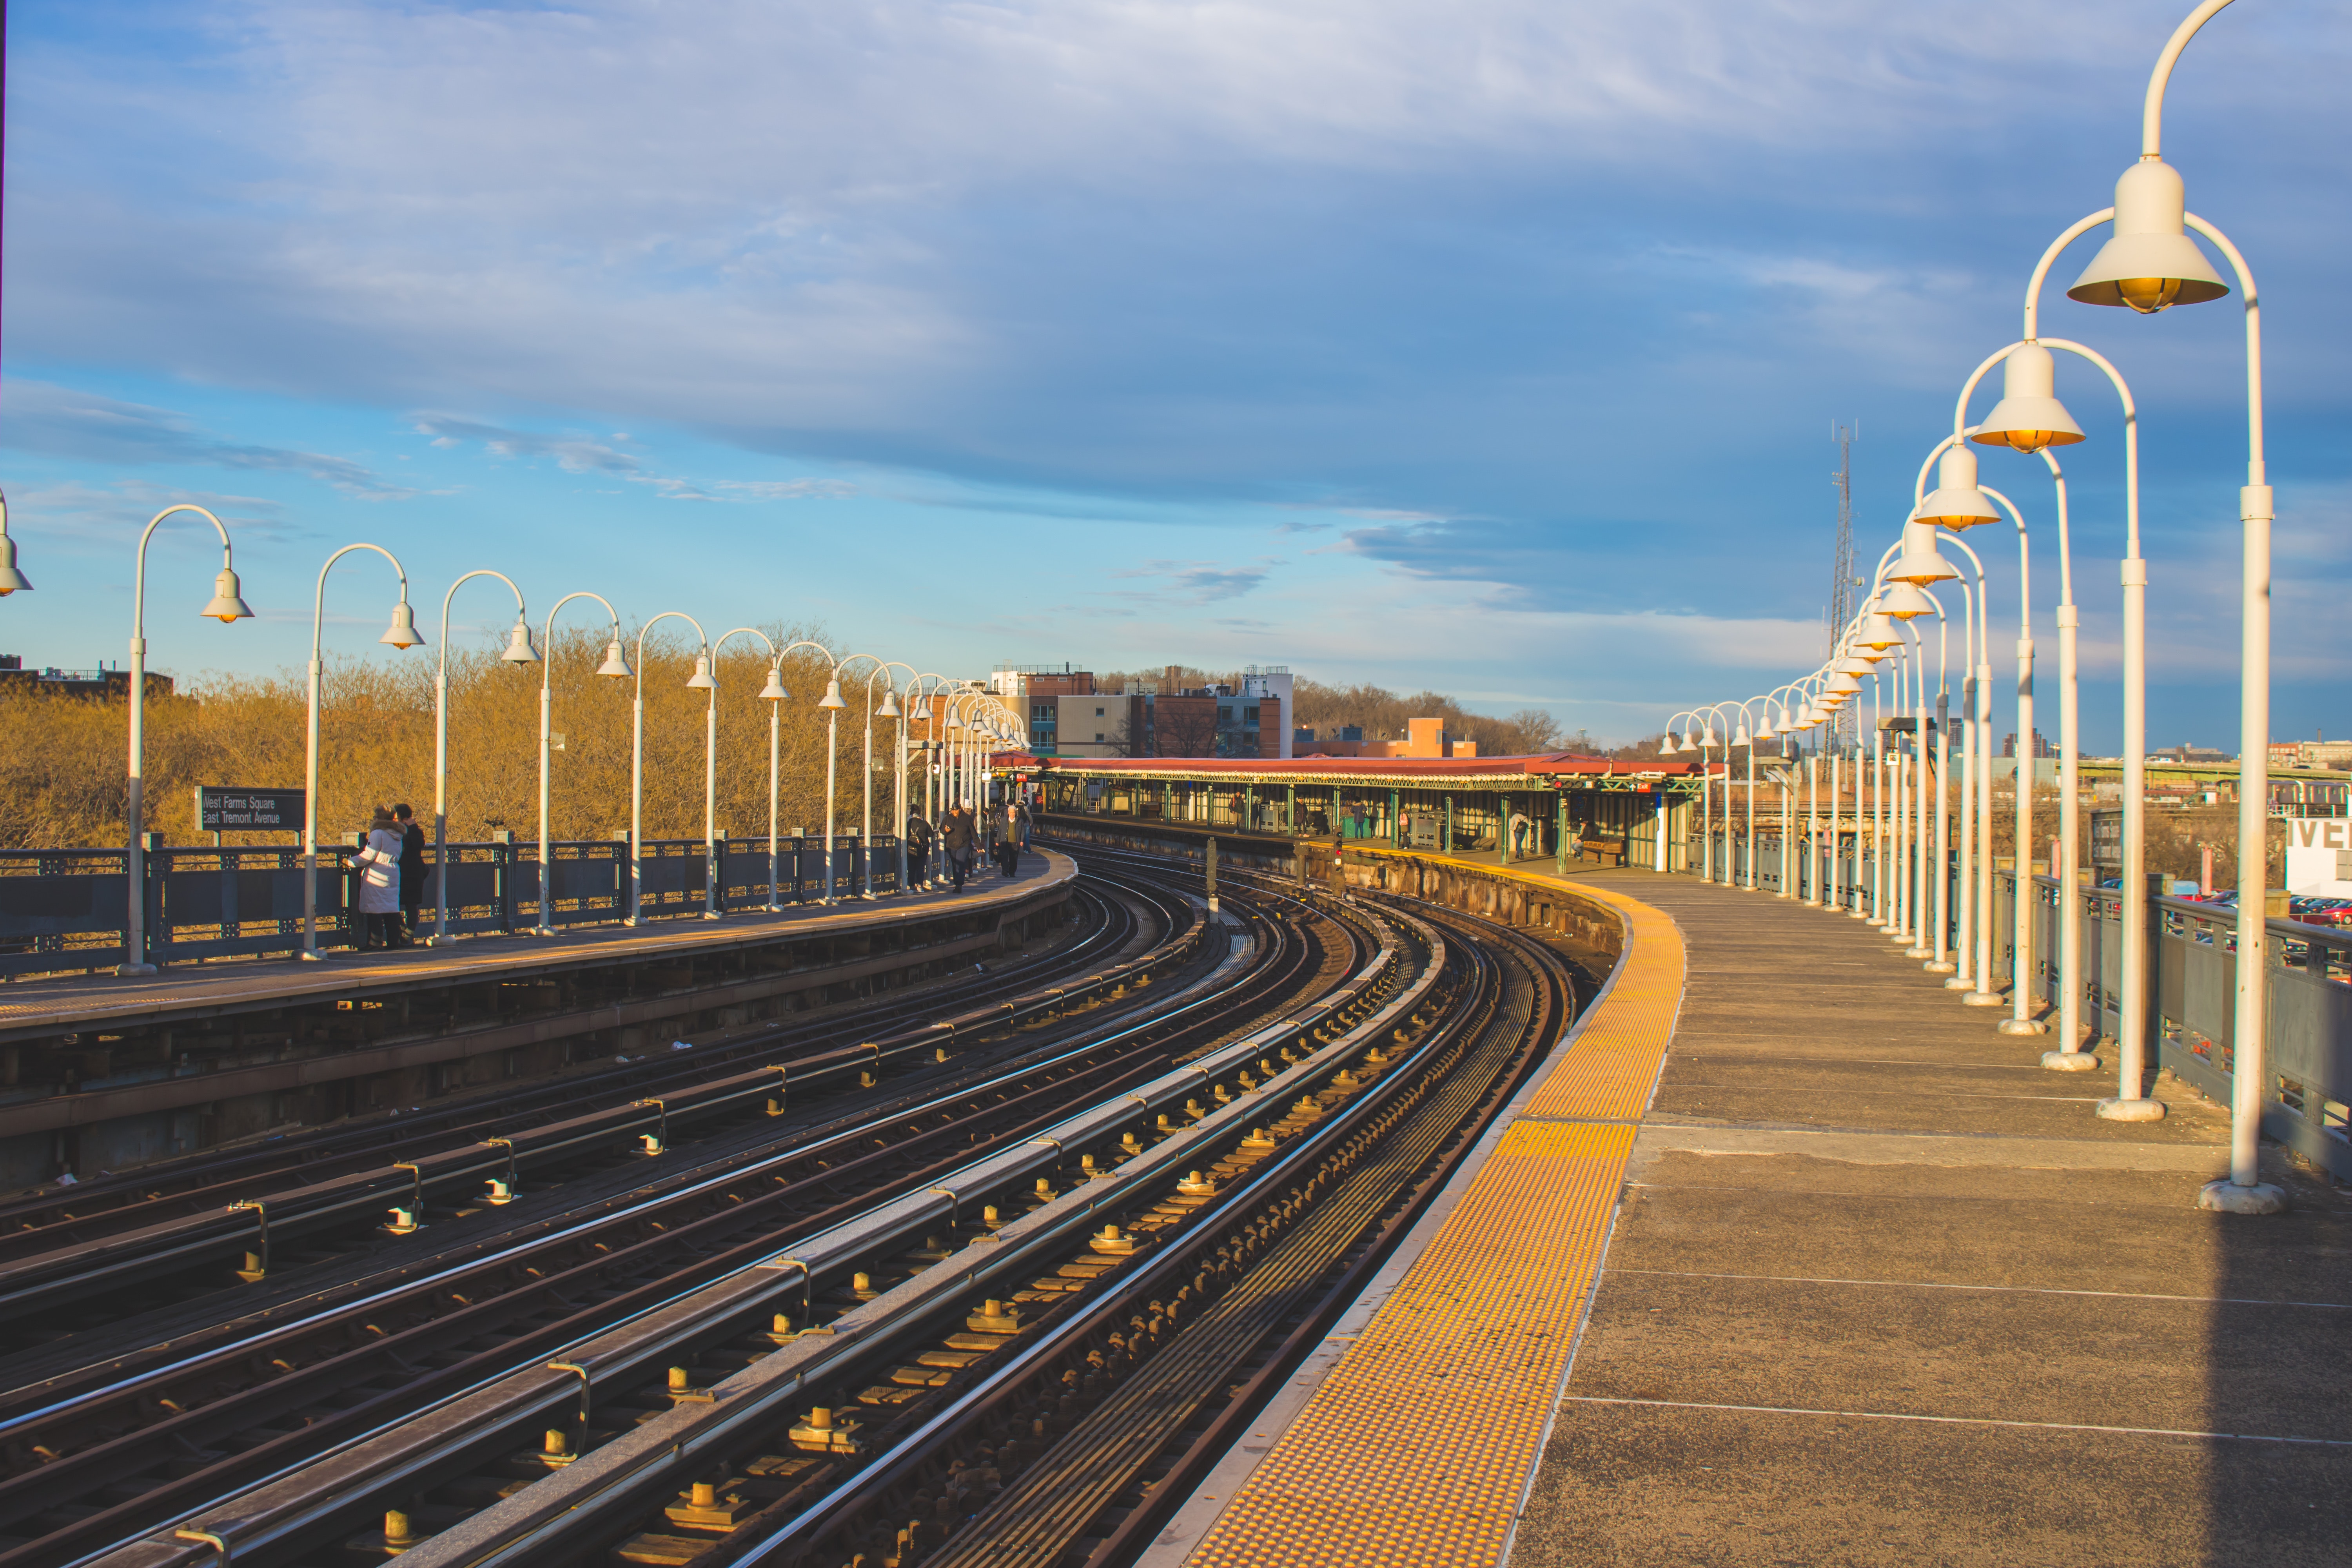
sky, transport, bridge, cloud, architecture, urban area, metropolitan area, evening, infrastructure, track, city, nonbuilding structure, road, thoroughfare, boardwalk, night, walkway, vehicle, horizon, reflection